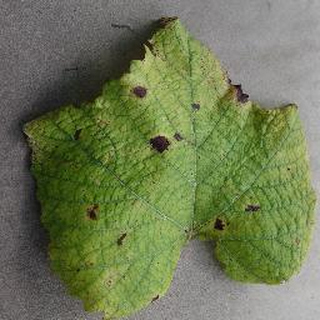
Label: grape_leaf_blight